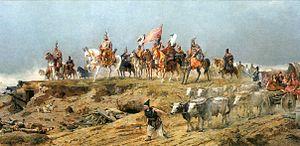
La honfoglalás ou conquête hongroise désigne les événements historiques ayant mené à l'installation des tribus hongroises dans la plaine de Pannonie en Europe centrale à la fin du IXᵉ et au début du Xᵉ siècle.